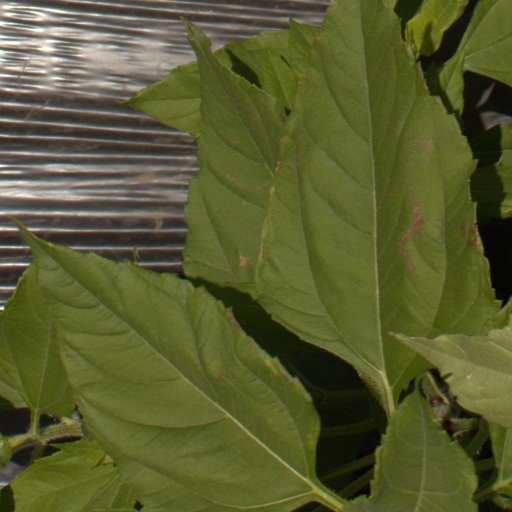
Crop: Jerusalem artichoke